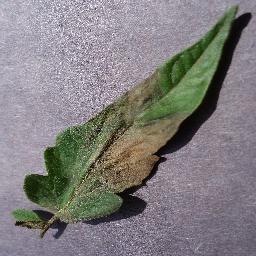
Label: Tomato___Late_blight